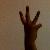
The image shows a hand gesture representing the number 6 in Indian Sign Language.